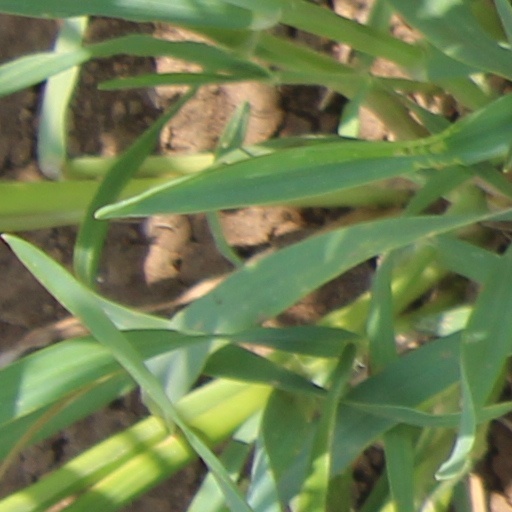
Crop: wheat